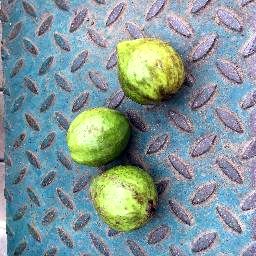
Fruit: Guava
Quality: Good